Barred owl

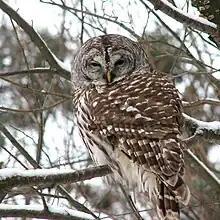
Gatineau Park, Gatineau, Quebec

The barred owl is one of the most common owls in North America. Partners in Flight estimates that the barred owl may number up to 3 million individuals globally, making it, perhaps, the second most numerous North American owl behind the great horned owl and perhaps slightly ahead of other commoner species like barn owls and northern saw-whet owls. It estimated that Canada in total holds about 10,000–50,000 pairs. Canadian Maritimes had highest densities known, with 3600 pairs, being found in 80% of blocks totaling 377; this was a conspicuously higher density than that recorded in Ontario, where they were in 28% of 1824 study blocks. Iowa, Tennessee and Maryland had the highest densities of pairs apparently in the United States, being present from 39 to 47% of blocks. Throughout the year, the mean number of sightings per route is 0.12 sightings while during Christmas Bird Counts (CBC), the mean in 0.25 per route.